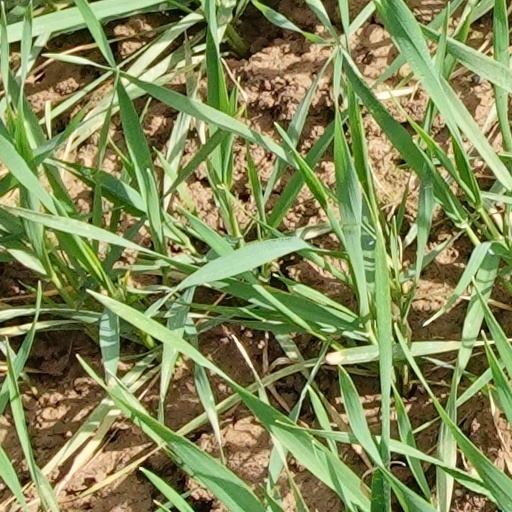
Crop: wheat